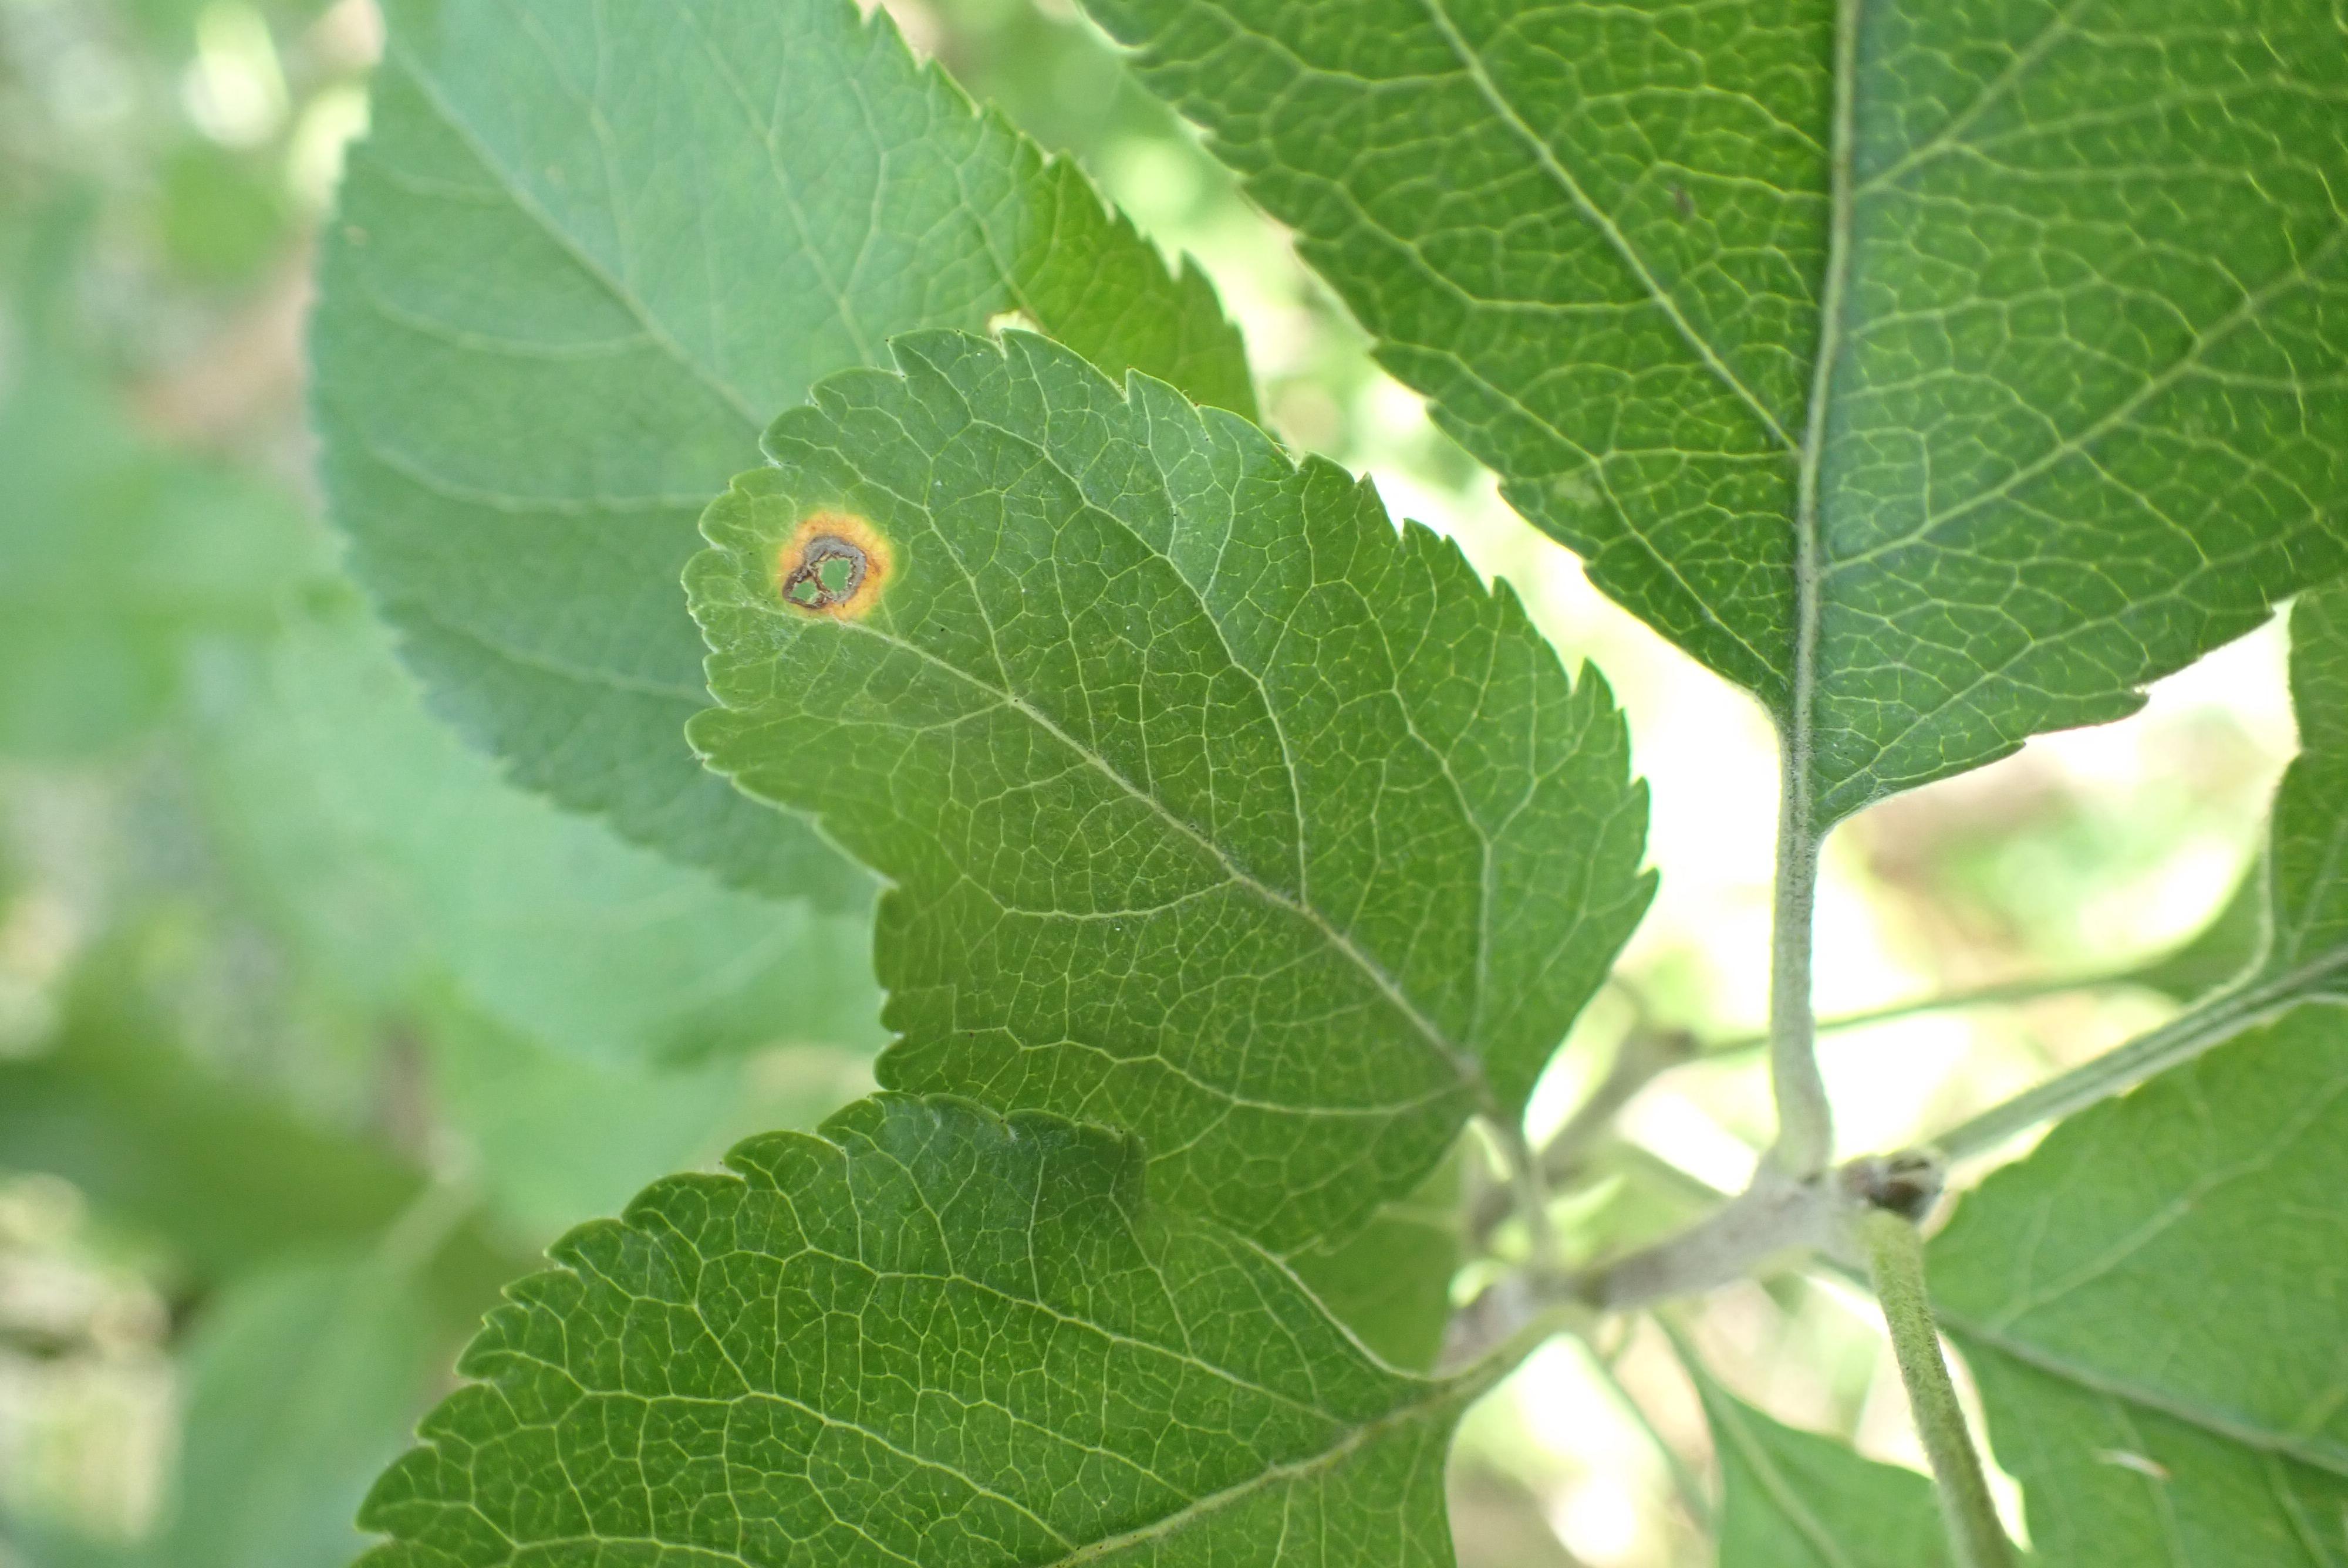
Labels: rust